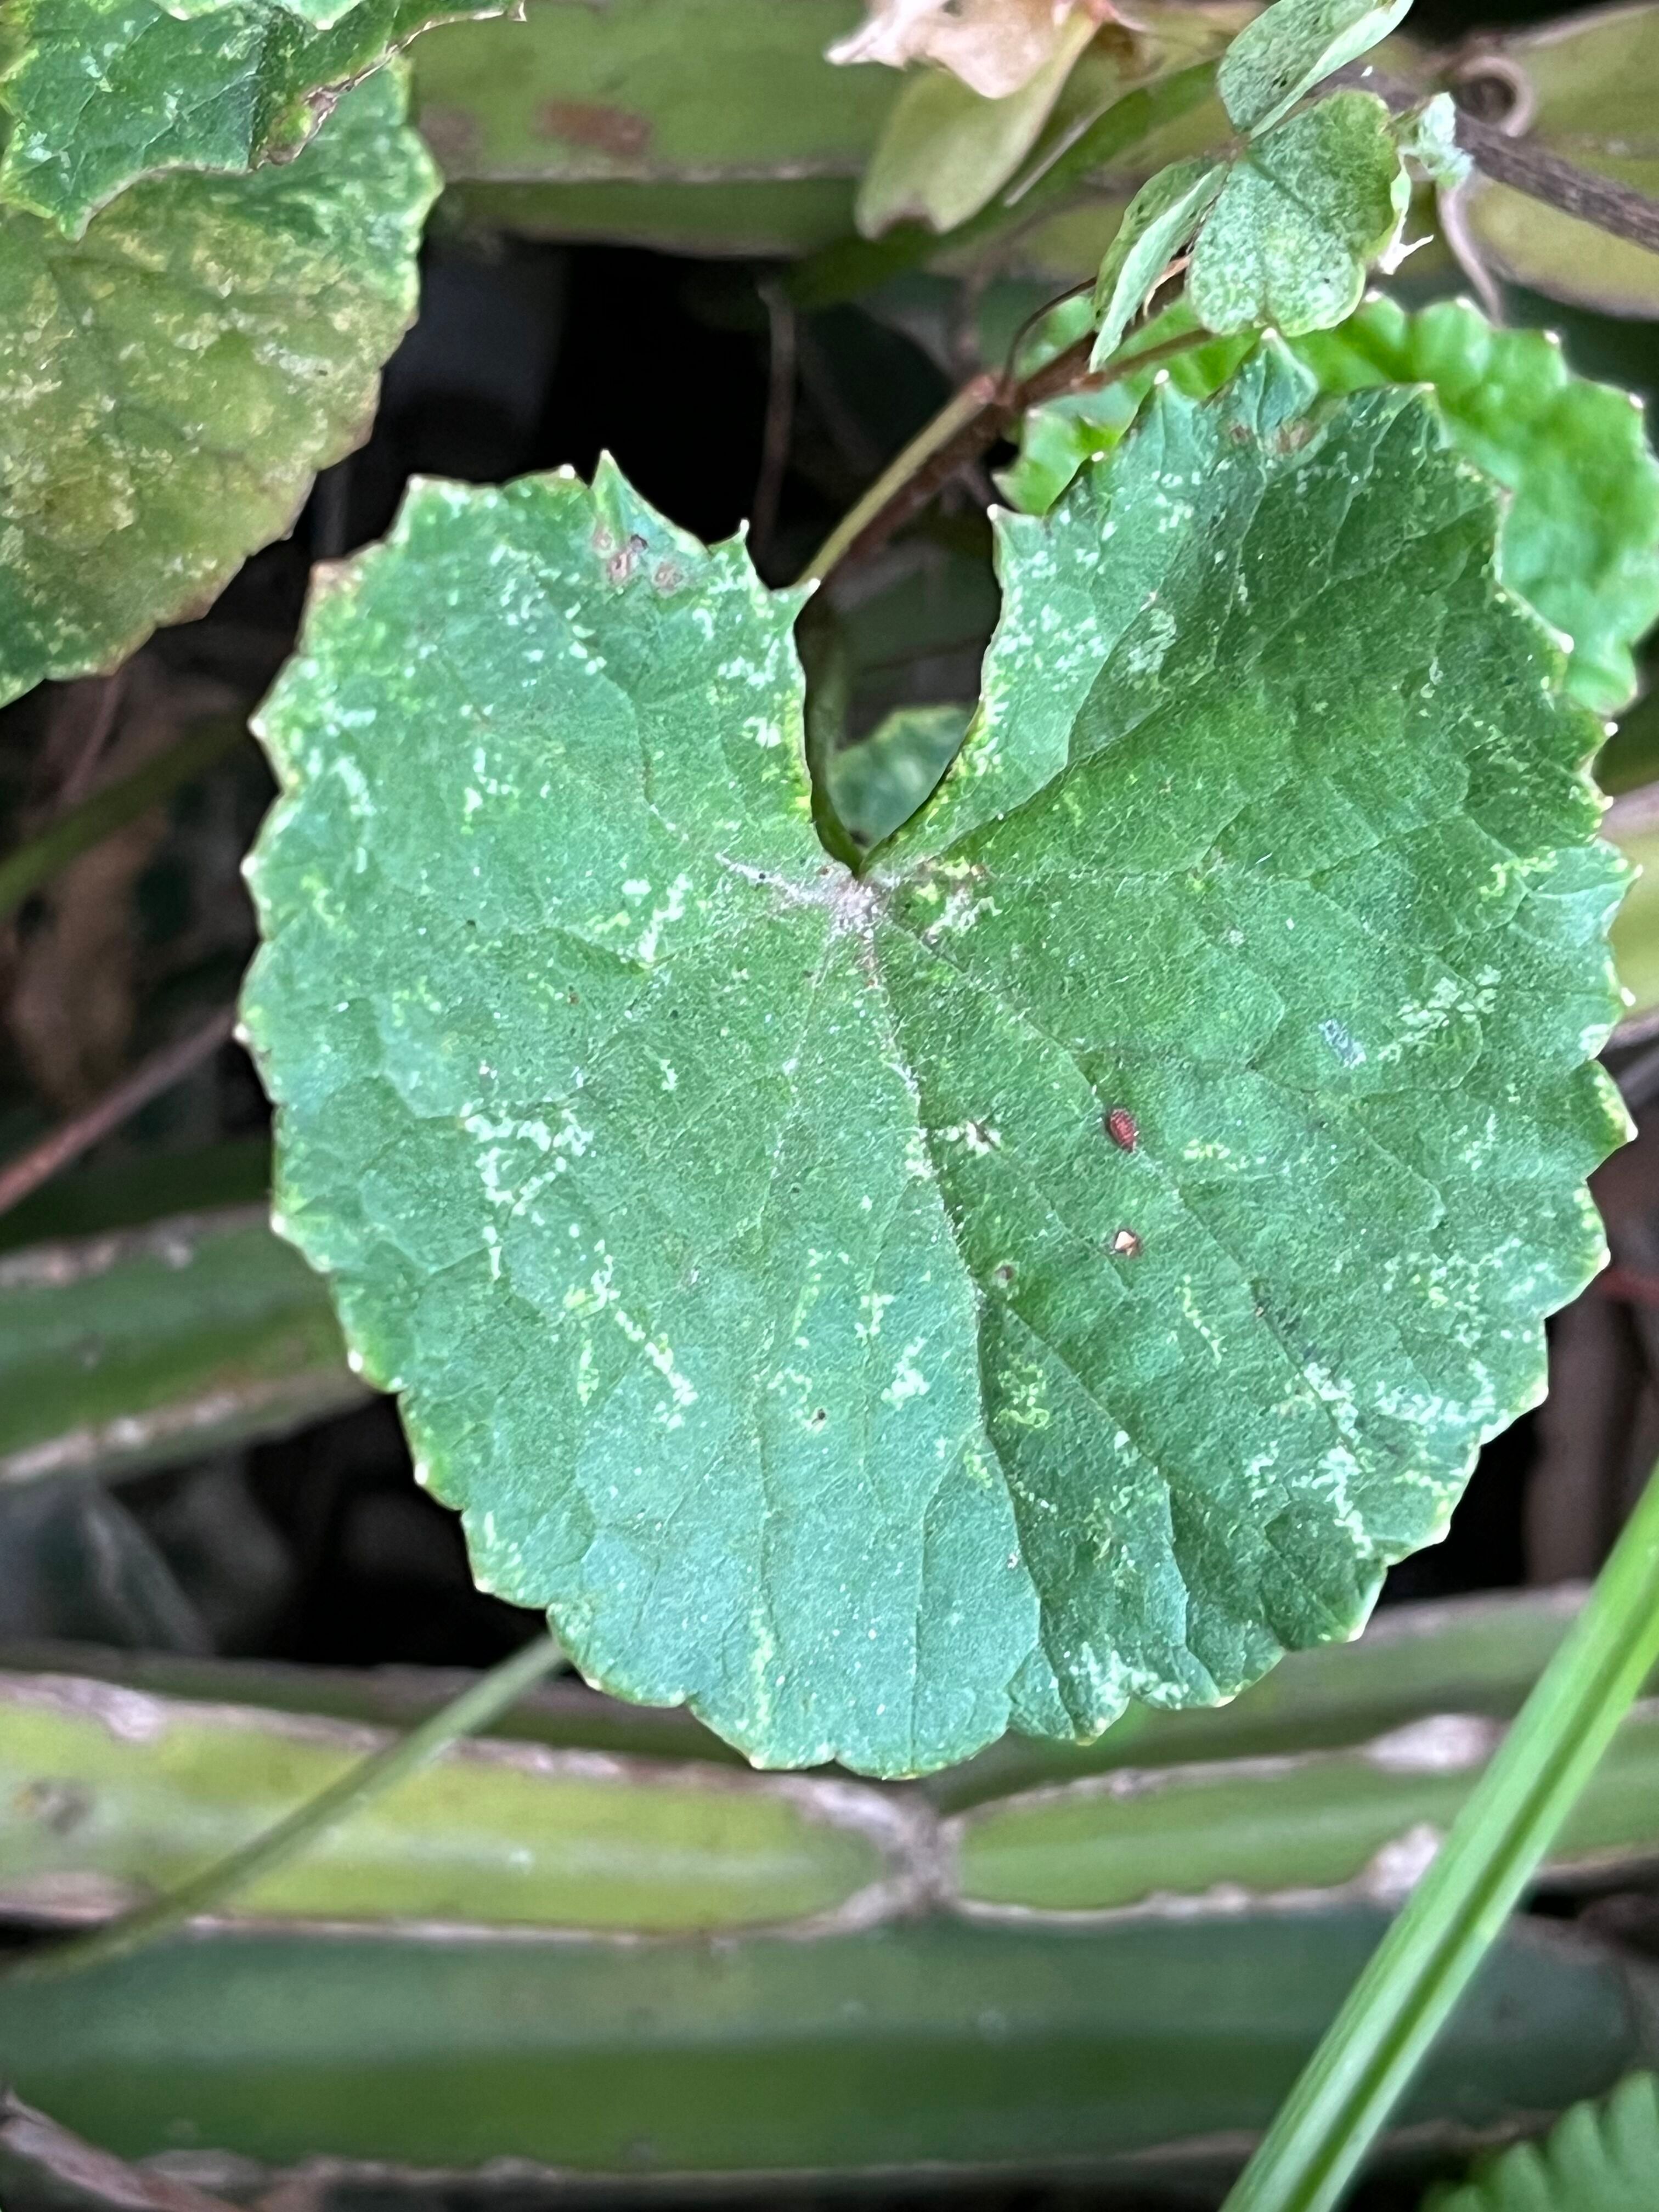
Plant species: centella-asiatica